Alec Holowka

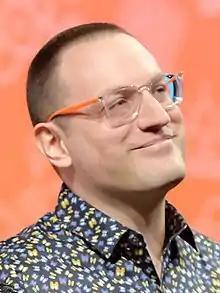
Holowka at the 2019 Independent Games Festival

Alec Holowka (30 October 1983 – 31 August 2019) was a Canadian indie game developer and co-founder of independent game companies Infinite Ammo, Infinite Fall, and Bit Blot. He was mainly known for the award-winning titles "Night in the Woods" and "Aquaria".